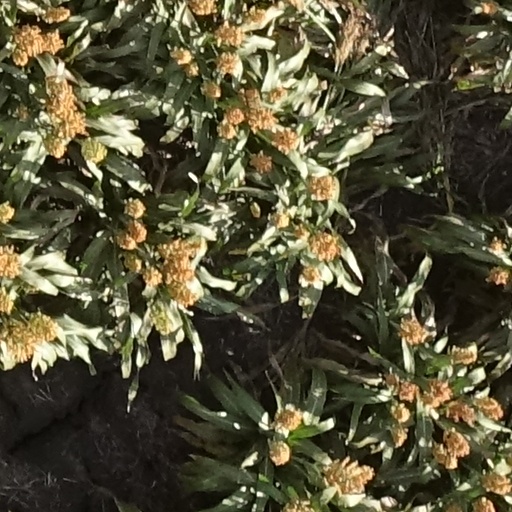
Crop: sorghum